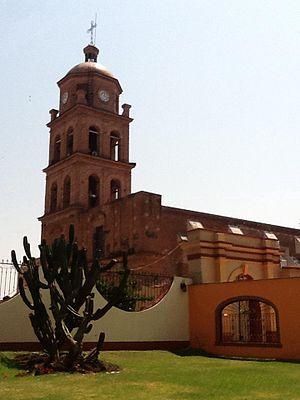
Techaluta de Montenegro est un village et l'une des 125 municipalités de l'État de Jalisco au Mexique.